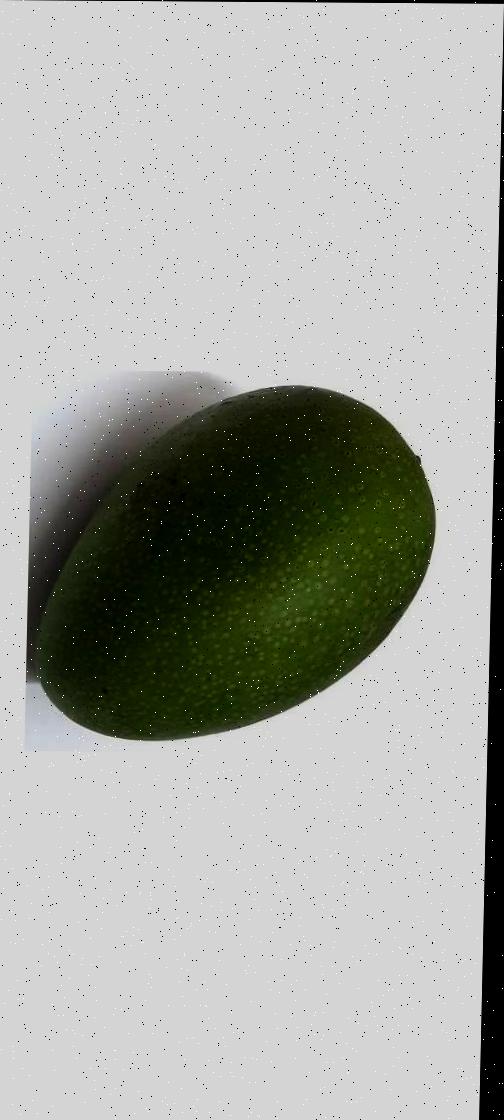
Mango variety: Ashshina Zhinuk